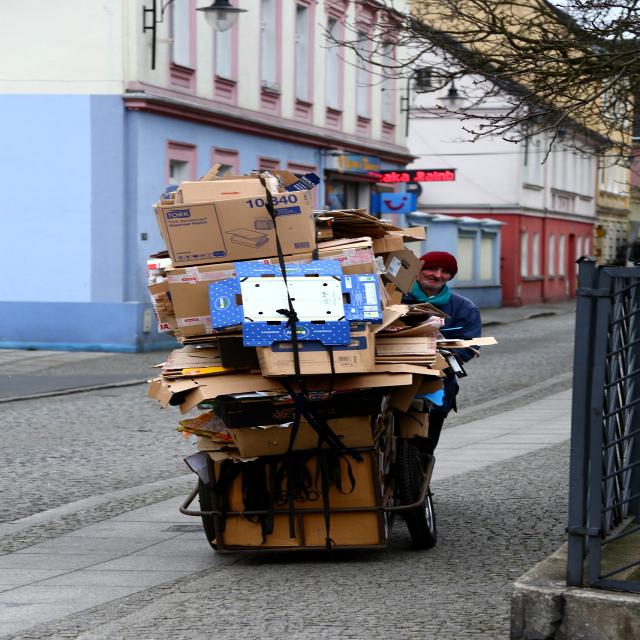
Label: Cardboard